Prusias I of Bithynia

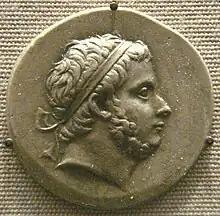
Tetradrachm of Prusias I (older and bearded). British Museum.

Prusias I Cholus (c. 243 – 182 BC) was a king of Bithynia, who reigned from c. 228 to 182 BC.